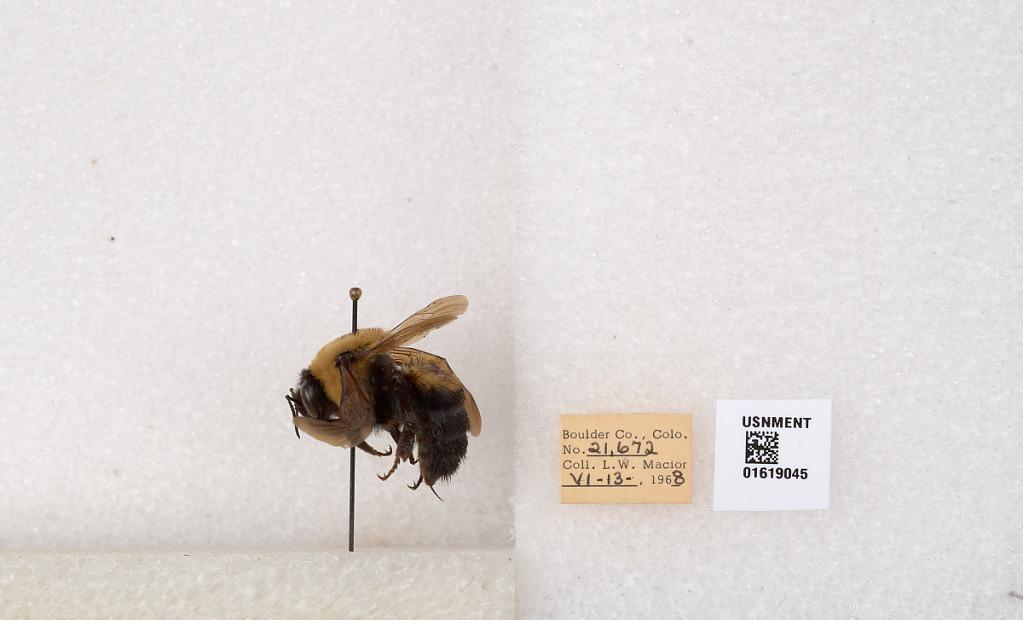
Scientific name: Bombus (Separatobombus) griseocollis (De Geer)
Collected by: L. Macior
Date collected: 1968-6-13
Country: United States
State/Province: Colorado
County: Boulder
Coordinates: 40.0925, -105.358